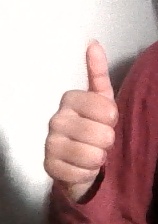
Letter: aleff